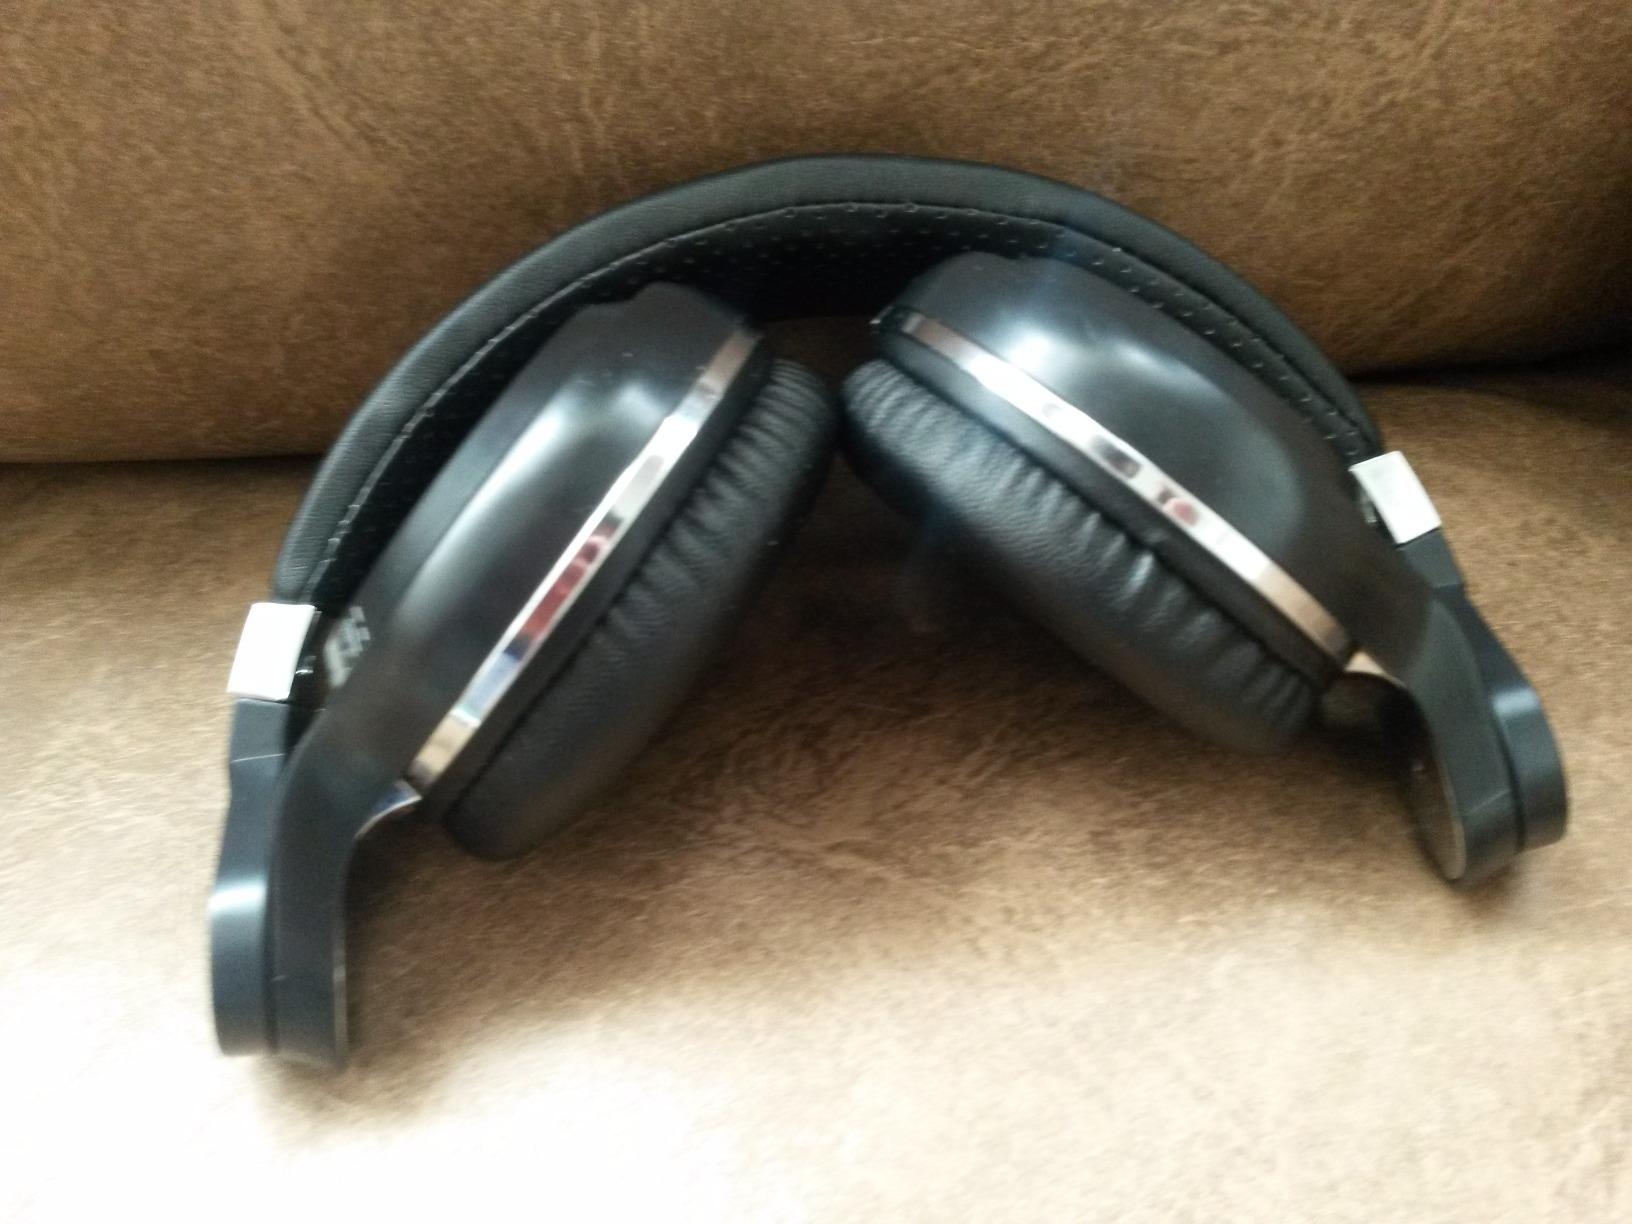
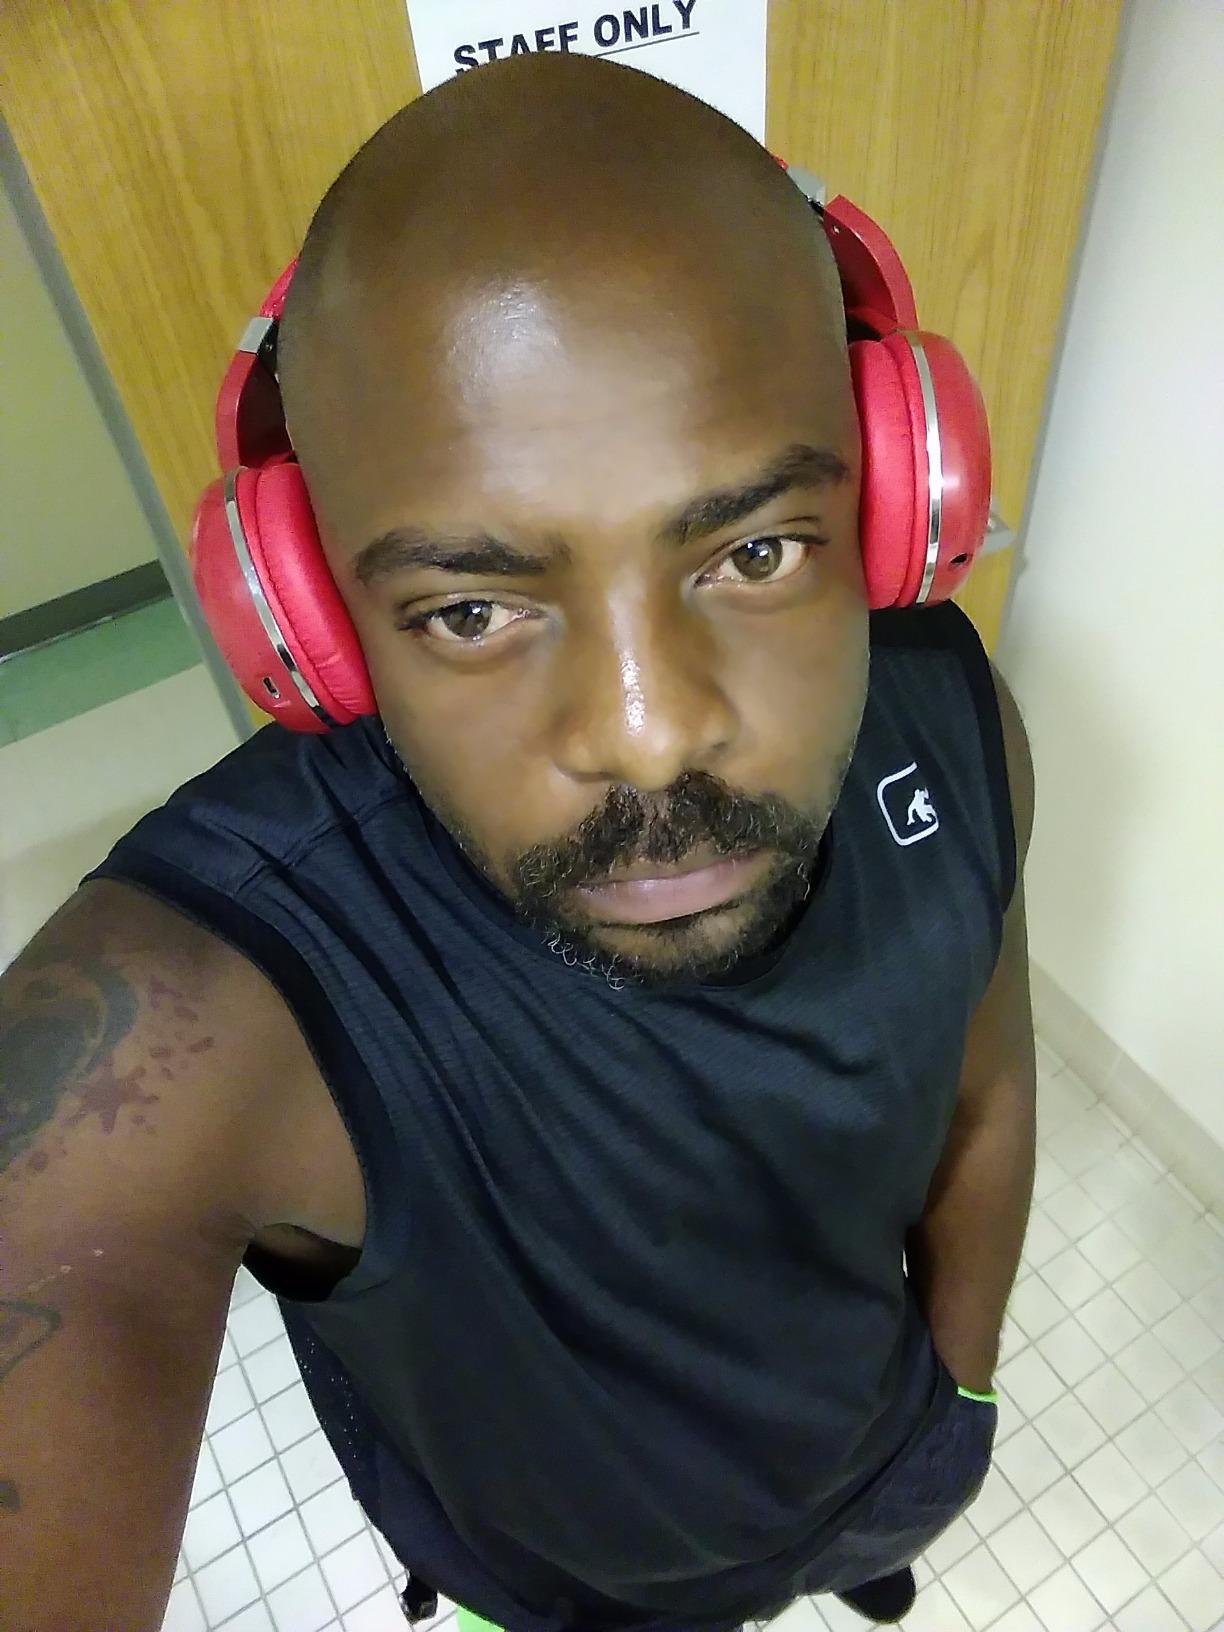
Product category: headphones
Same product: no